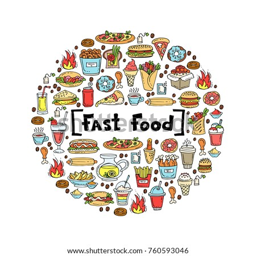
decorative cover with hand drawn colored burger , drinks , french fries , sandwich , ice cream .